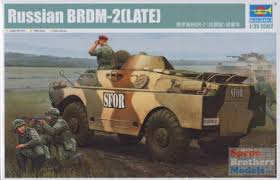
Label: BTR